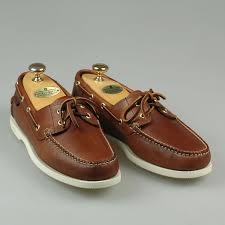
Label: Boat